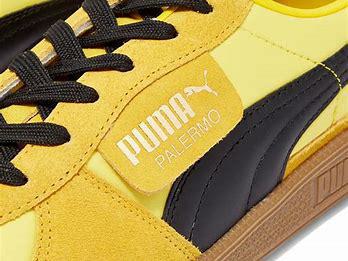
Brand: Puma
Model: Palermo